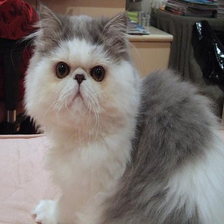
Species: cat
Breed: Persian